Kalamazoo Celery Pickers

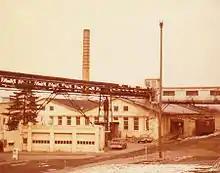
(1980) Allied Paper Mill constructed in 1921 and demolished in 2004. Kalamazoo, Michigan.

The "Celery Pickers" nickname corresponds to local history and agriculture. Kalamazoo was known as "Celery City" in the era. With hospitable natural soil and a natural crop, the celery industry began in Kalamazoo in the 1850s, with railroads and local packaging facilities complimenting the celery growing production, The celery industry eventually faltered in Kalamazoo. Today, there is a historical marker with the heading "Kalamazoo Celery" and an inscription, located at South Pine Street and Balch Street in Kalamazoo.